Tempi road accident disaster

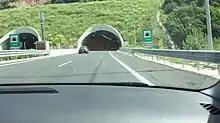
The current T2 Tempi Tunnel, which did not exist in 2003.

The trial began in March 2005 with defense counsel Alexis Kougias and was practically completed in September 2010 at the Supreme Court. The six convicted by the decision of the Mixed Assured Court of Larissa had submitted an appeal to the Supreme Court, which was ultimately rejected.